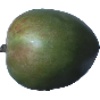
Label: Mango 1